East London Mosque

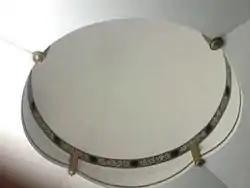
The interior of the dome in the mosque

The East London Mosque Trust is a registered charity (previously registered as The London Mosque Fund) and a private company (limited by guarantee, no share capital). The mosque is managed by trustees who are elected biennially by its members at the Annual General Meeting. The Director is Dilowar Hussain Khan, The Khatib and Head Imam of the mosque is Abdul Qayum, the CEO is Junaid Ahmed, and the Chairman is Abdul-Hayee Murshad.